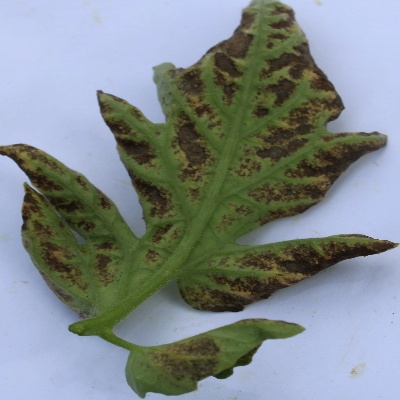
Crop: Tomato
Condition: septoria leaf spot